Mautner Project

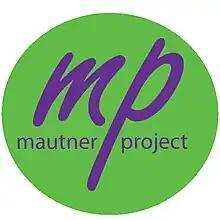
The official Mautner Project logo.

The Mautner Project is a national organization in the United States focused on improving the health of lesbians and other women who partner with women (WPW). It was founded in 1990 and is based in Washington, D.C. The organization provides direct services, engages in community outreach and health education campaigns, trains health care professionals to deliver culturally competent care, and raises awareness of lesbian and WPW health issues.